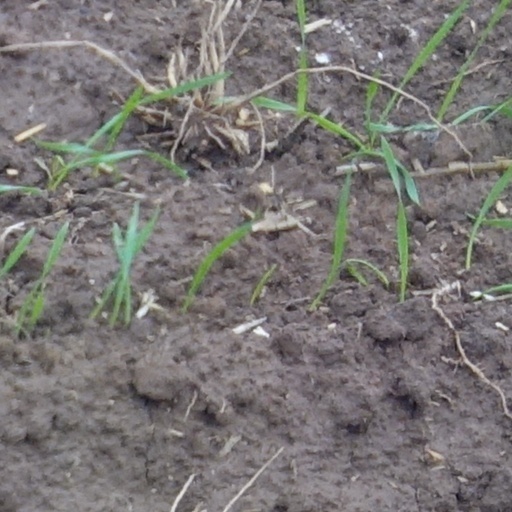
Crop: wheat